Priti Sapru

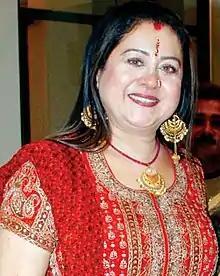
Priti Sapru

Priti Sapru (also spelled Preeti Sapru) is an Indian actress known for her works in Punjabi and Hindi cinema. She appeared in a number of films, including "Nimmo," and "Qurbani Jatt Di", among others, with actors Veerendra, Gurdas Maan and Raj Babbar.